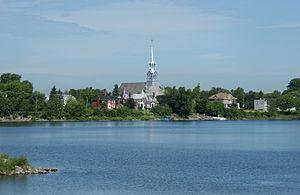
Chambly est une ville située dans la municipalité régionale de comté de la Vallée-du-Richelieu en Montérégie, au Québec, au Canada. On y dénombre 29 120 habitants en 2016.